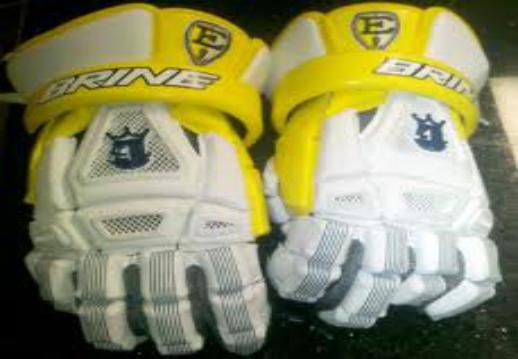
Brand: brine
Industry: Clothes